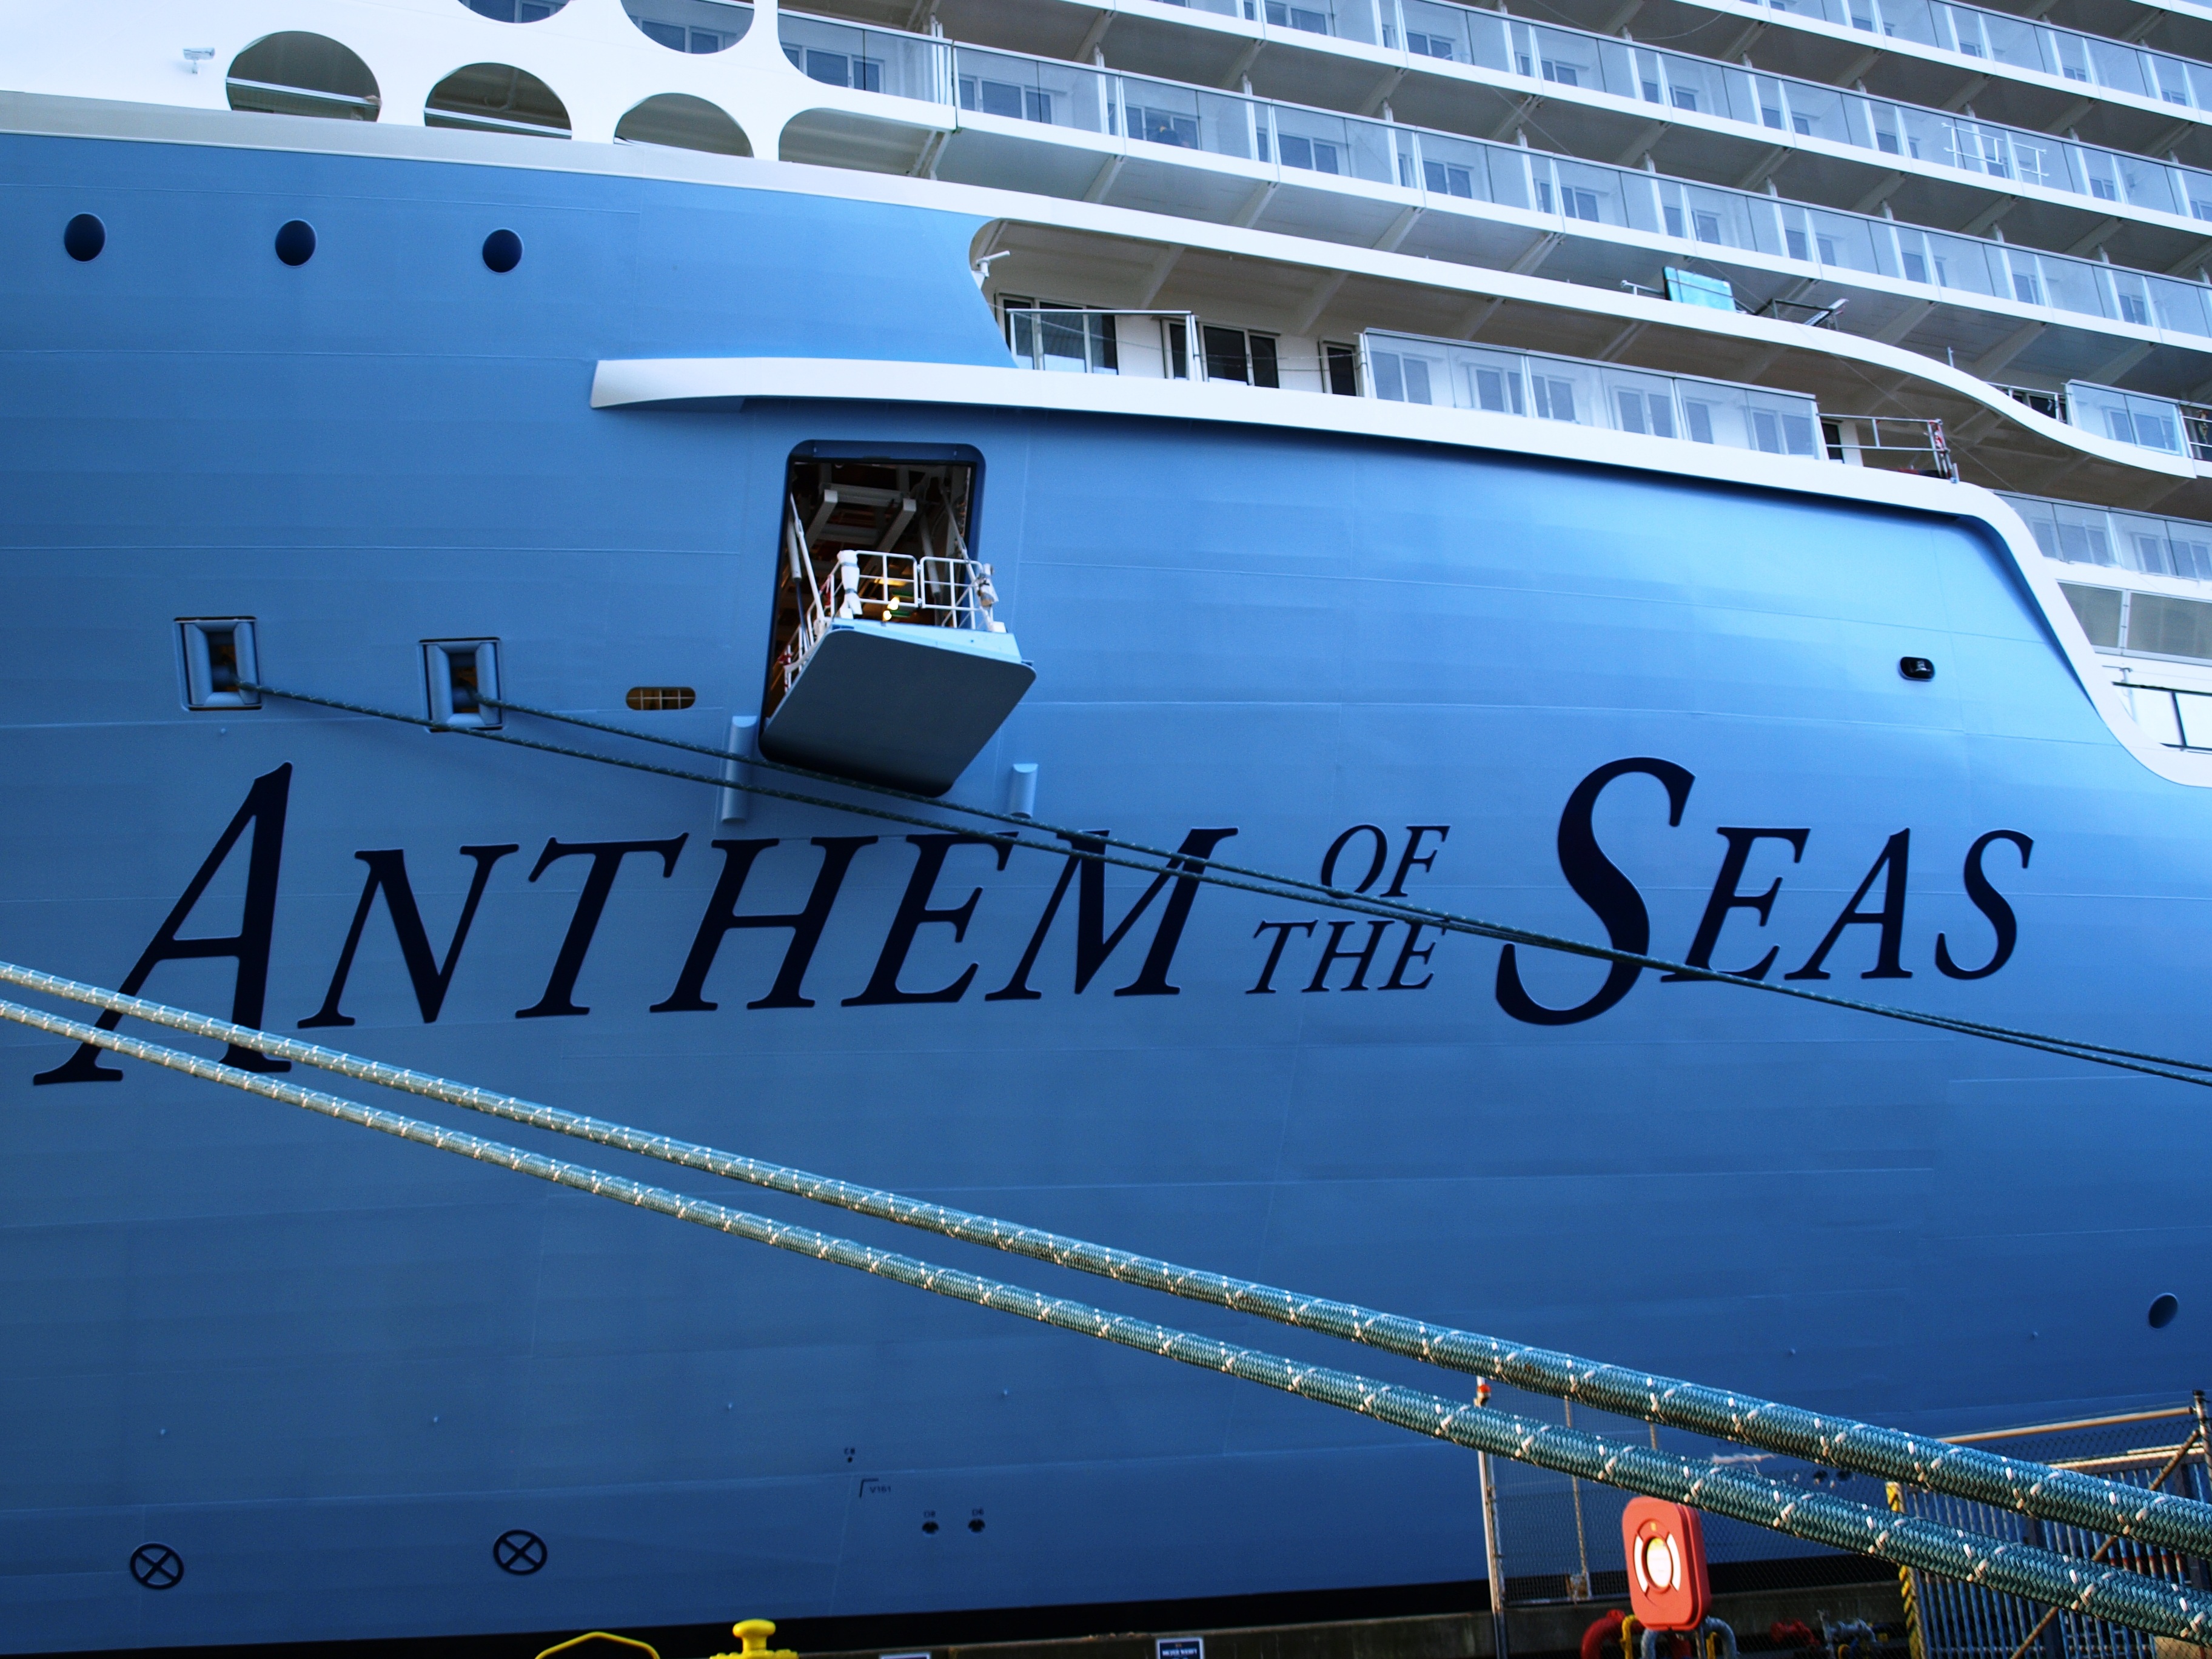
boat, ship, vehicle, yacht, blue, stadium, watercraft, cruise ship, passenger ship, ozeanriese, sport venue, anthem of the seas